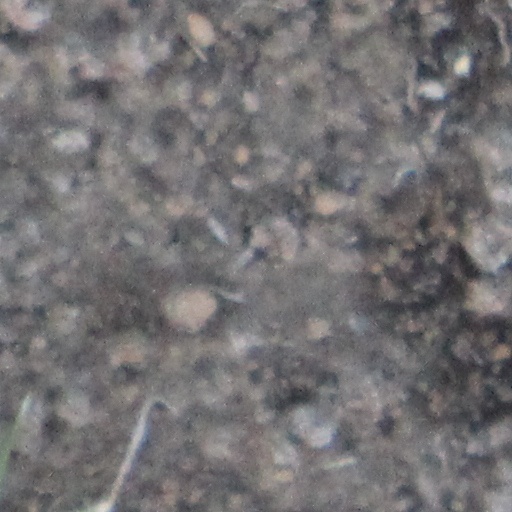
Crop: wheat